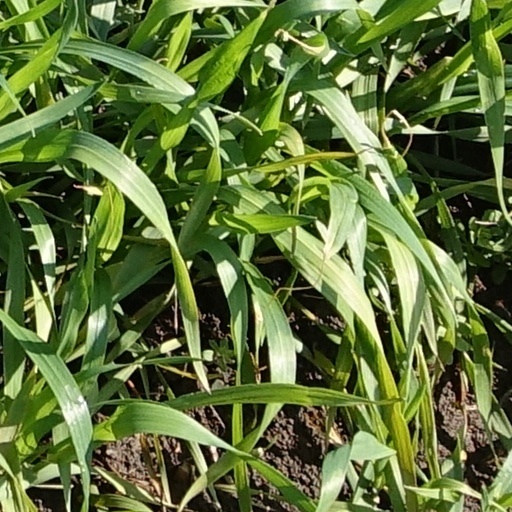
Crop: wheat